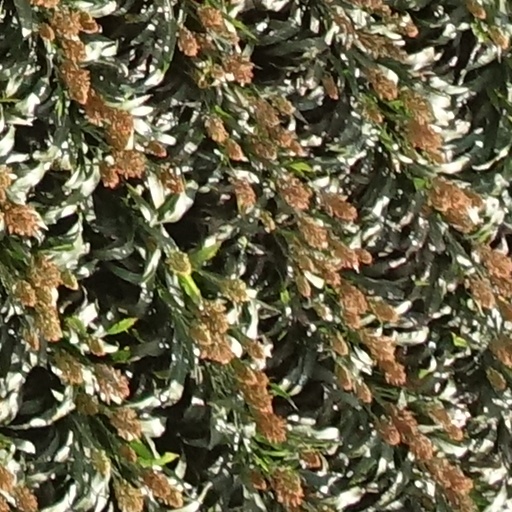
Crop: sorghum